Elizabeth Nyström

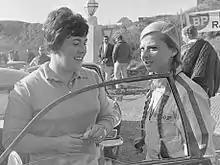
Pat Moss and Elisabeth Nyström in 1967

Elizabeth Nyström (19 March 1942 – 16 February 2016) was a Swedish Moderate Party politician.